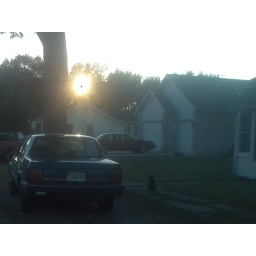
A sunset, set in the bible belt, breadbasket America with a black cat and cheap cars.